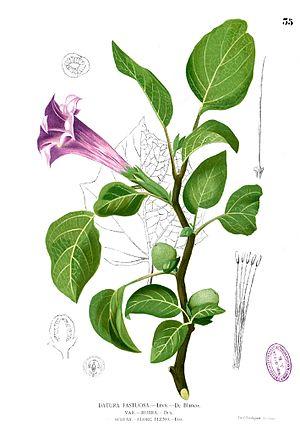
Datura metel est une plante herbacée de la famille des Solanacées.